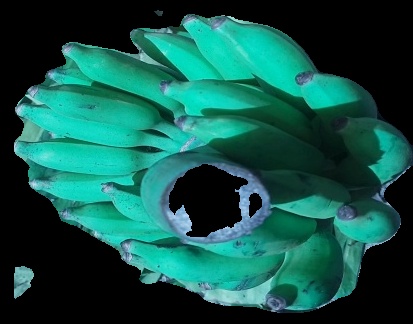
Variety: elakki-bale
Grade: grade3